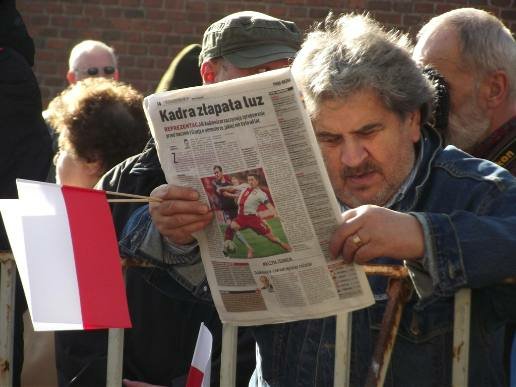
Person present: Yes